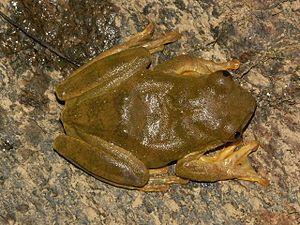
Leptopelis rufus est une espèce d'amphibiens de la famille des Arthroleptidae.